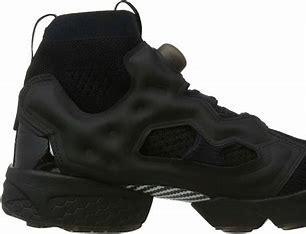
Brand: Reebok
Model: Instapump Fury OG